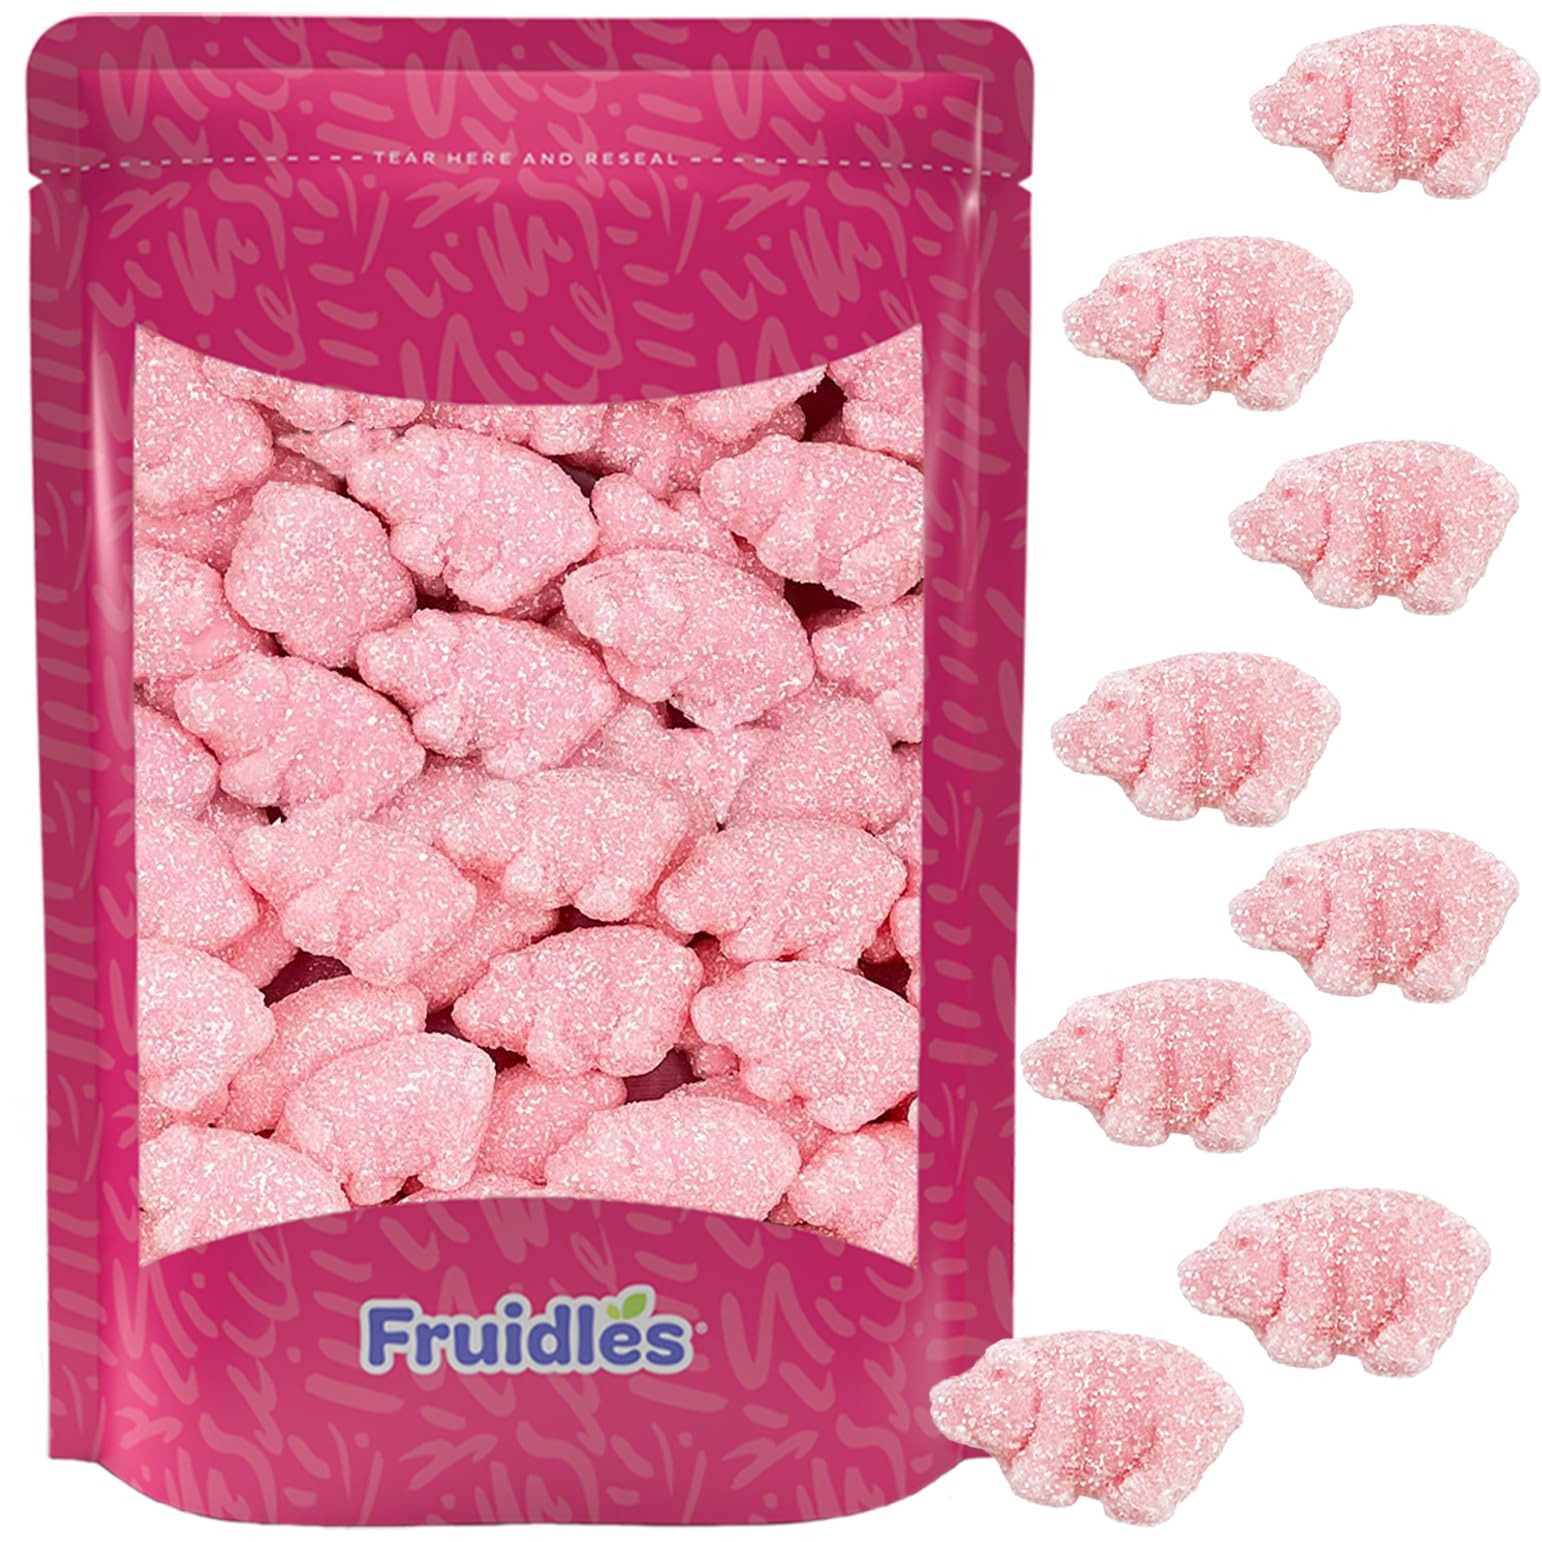
Item Name: Fruidles Sour Gummy Pink Pigs, Animal Gummy Candy, Sold By The Pound (2 Pound Total of 32 Oz)
Bullet Point 1: DELICIOUS: These piglet-shaped gummies are a sour, tasty treat! Each bite-sized piece is coated with sour sanding sugar to give you a mouth-puckering burst of sour flavor, followed by a sweet and juicy, fruity taste.
Bullet Point 2: MINI PIGGLETS: These piggies are the perfect mini size to take on the go or snack on.
Bullet Point 3: RESEALABLE BAG: Our Pink Piglet gummies come in a resealable bag ensuring quality for freshness for longer.
Bullet Point 4: MULTI USE: Our gummies are highly versatile and can be enjoyed at every birthday, event, party, and much more! These Gummies come in 4 different sizes. 8 Oz, 1 Lb, 2 Lb, and a 5 Lb
Product Description: DELICIOUS: These piglet-shaped gummies are a sour, tasty treat! Each bite-sized piece is coated with sour sanding sugar to give you a mouth-puckering burst of sour flavor, followed by a sweet and juicy, fruity taste.
Value: 32.0
Unit: Ounce

Price: 16.13